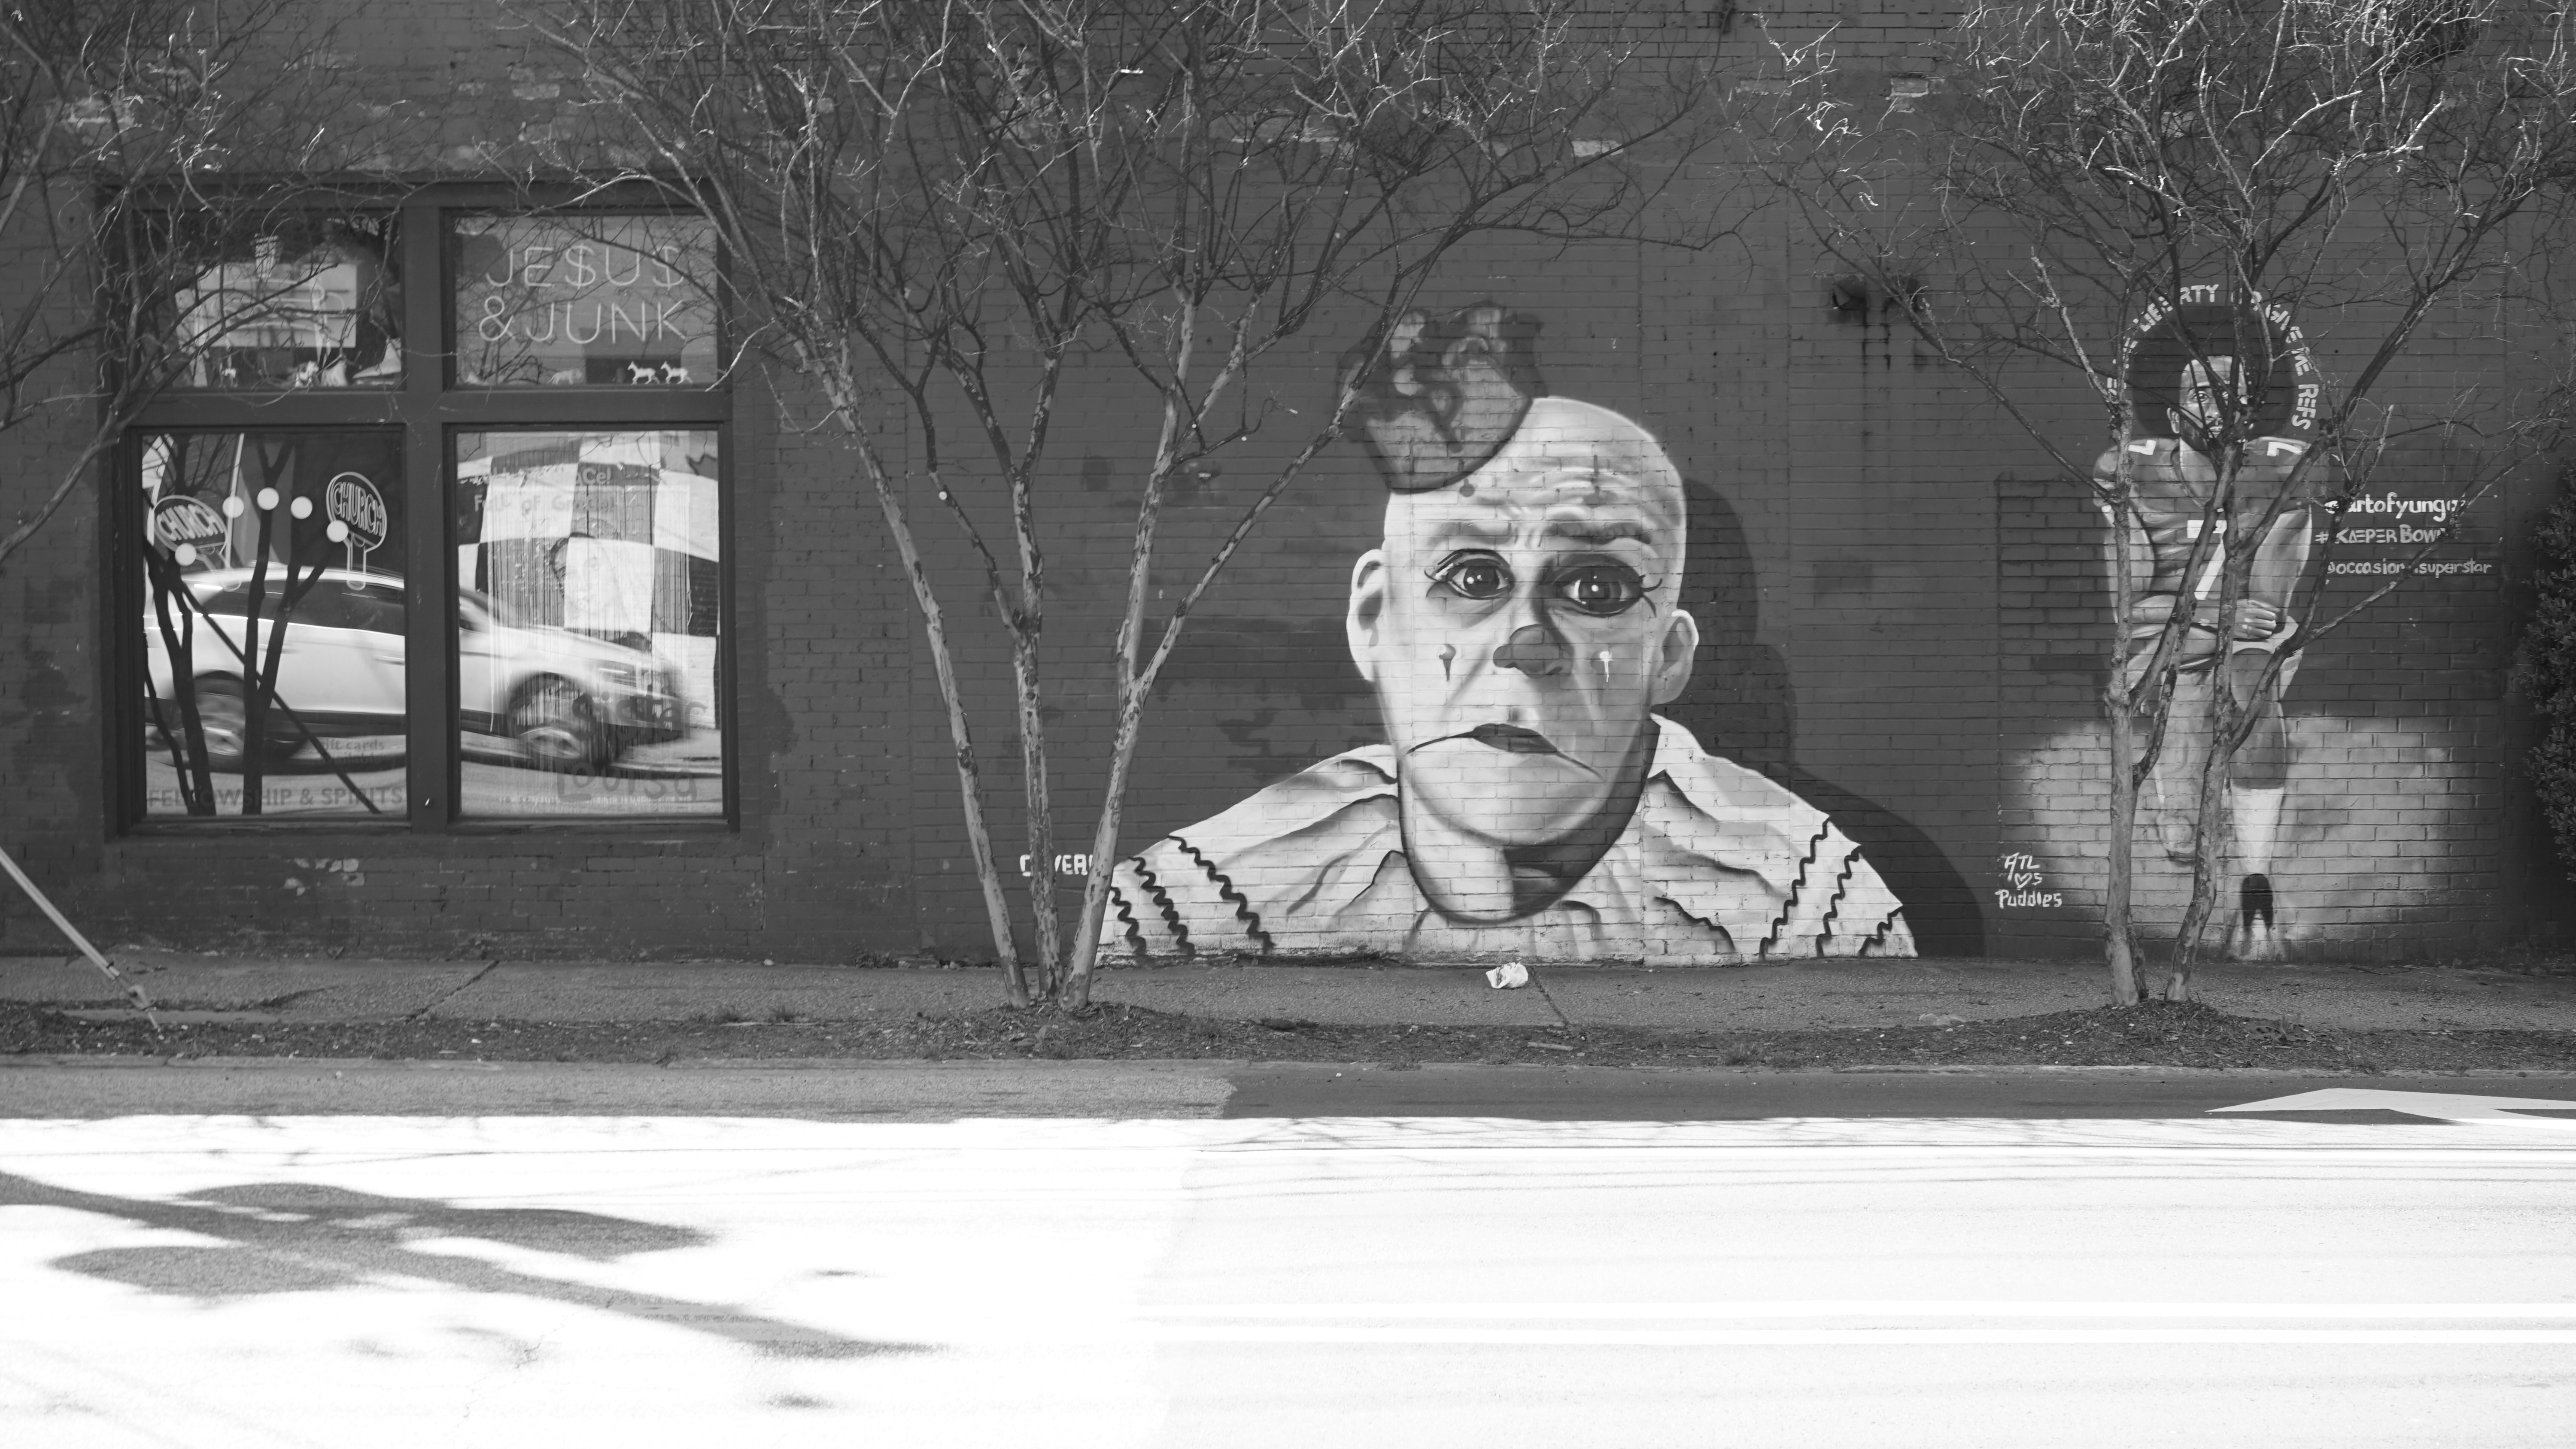
clown, atlanta, graffiti, art, Colin kapernick, photograph, black and white, snapshot, monochrome, photography, sitting, monochrome photography, illustration, style